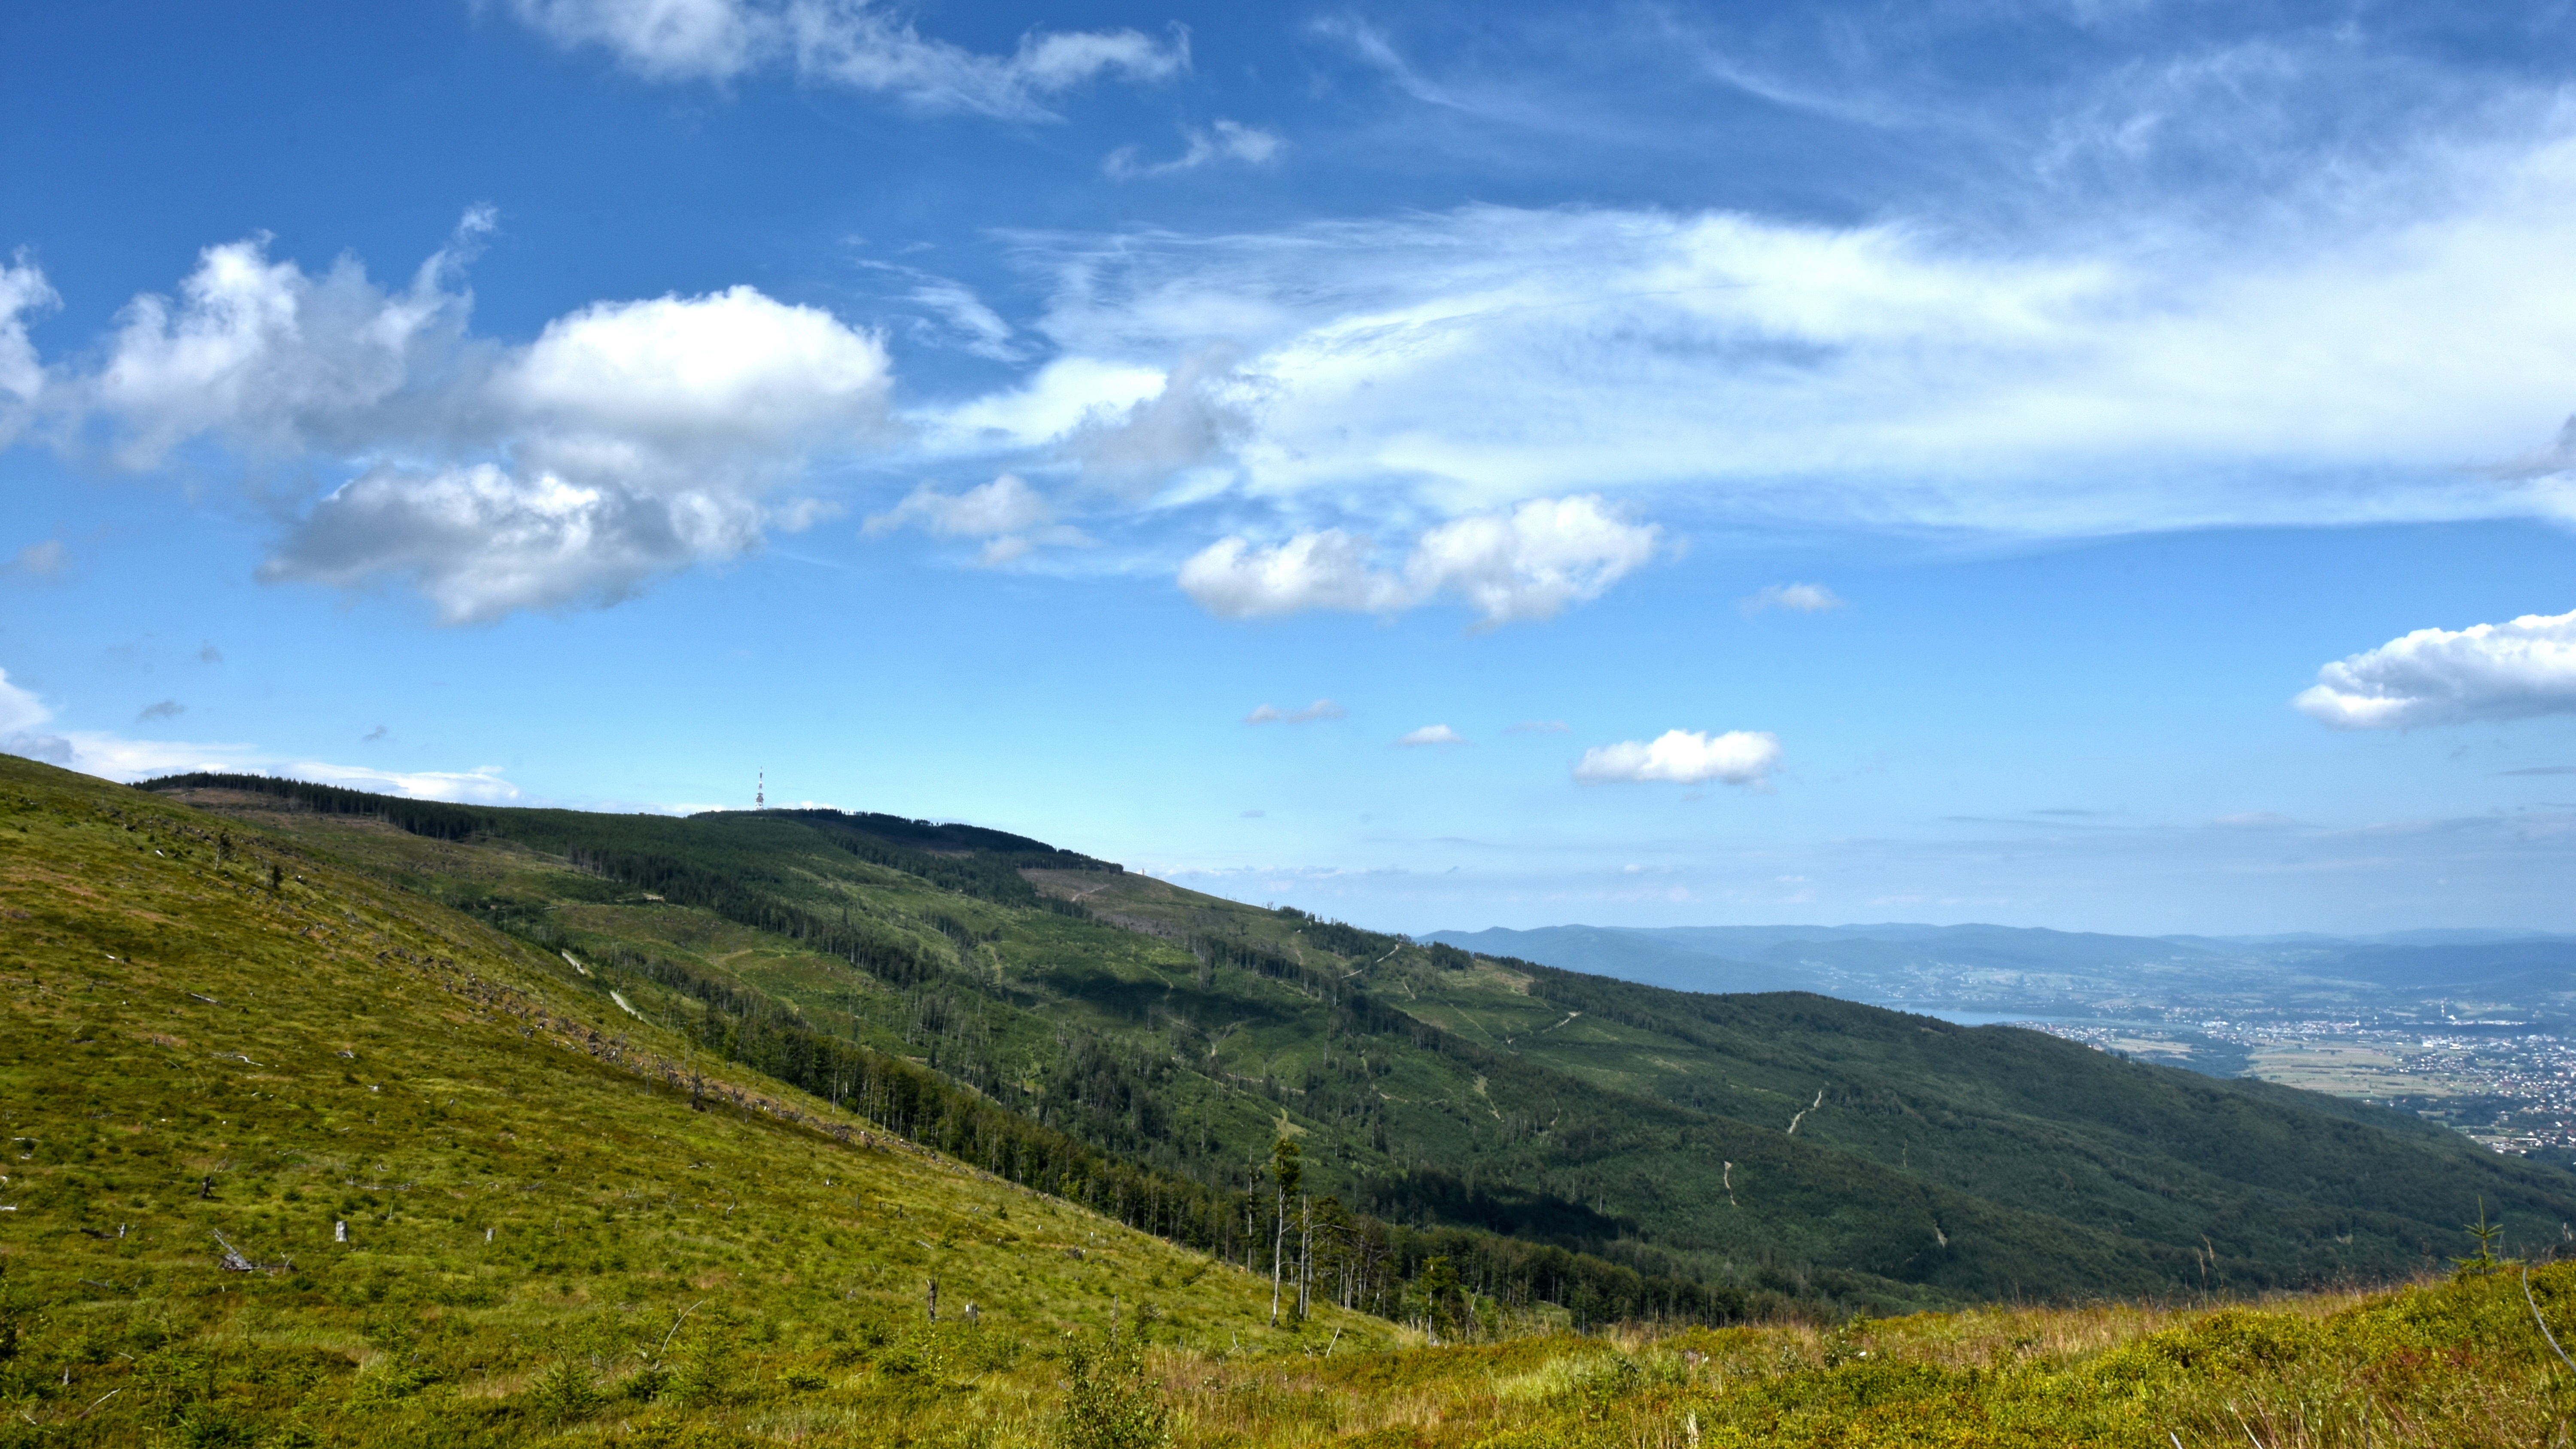
landscape, nature, horizon, mountain, cloud, sky, hiking, meadow, prairie, hill, view, valley, mountain range, pasture, tourism, highland, ridge, plain, mountains, alps, grassland, poland, plateau, fell, loch, ecosystem, rural area, landform, mountain pass, beskids, silesian beskid, skrzyczne, geographical feature, mountainous landforms